People Before Profit

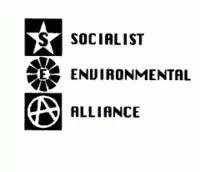
Socialist Environmental Alliance was a party led by Goretti Horgan that operated between 2003 and 2008 before merging in People Before Profit

People Before Profit was established in 2005 as the People Before Profit Alliance by members of the Socialist Workers Party (SWP), a Trotskyist organisation affiliated to the International Socialist Tendency (IST). The Community & Workers Action Group (CWAG) in south Dublin joined the alliance in 2007 and brought along the party's first elected representative, Joan Collins, an anti–bin tax campaigner and former member of the Socialist Party. In February 2018, the SWP renamed itself the Socialist Workers Network (SWN) to reflect "a decision to focus on building People Before Profit, and within that to win and educate as many members as possible in revolutionary socialist politics."